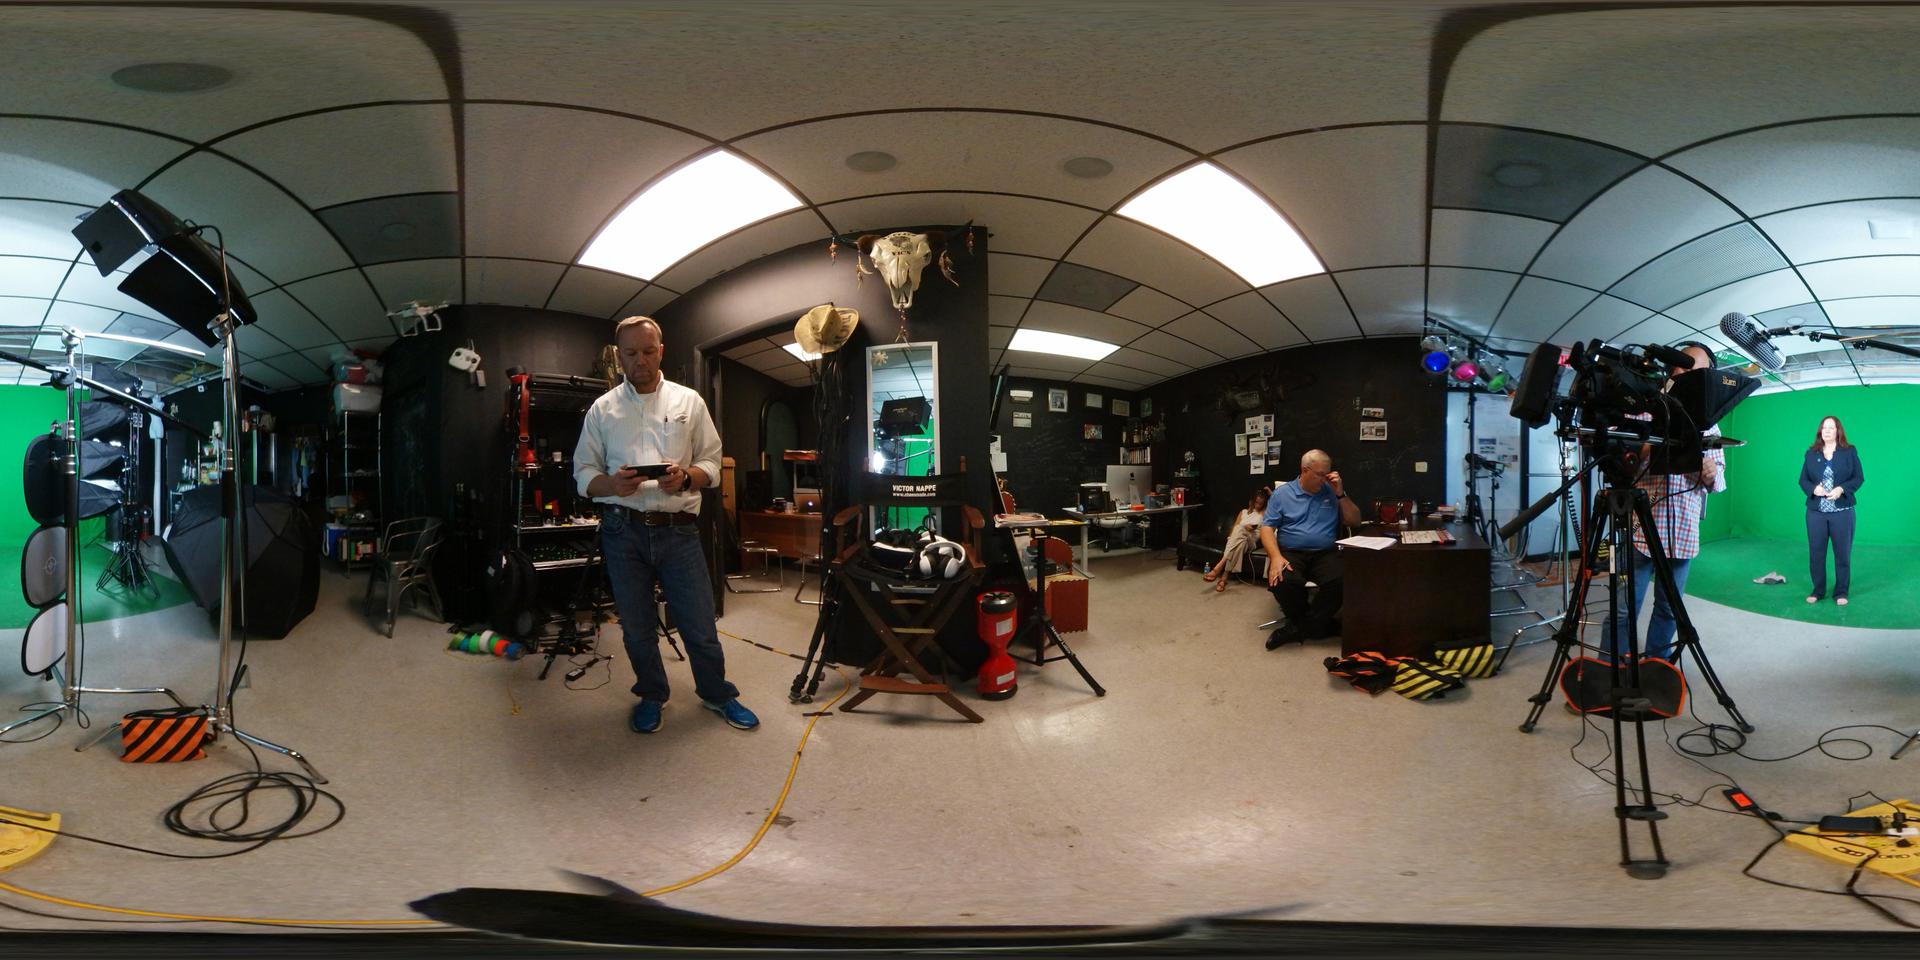
Referred object: the man in the blue shirt seated at the desk

Referred object: the mounted skull with horns